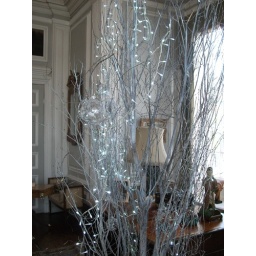
This was one fo the silver sprayed birch trees dotted around the room adorned with twinkling lights